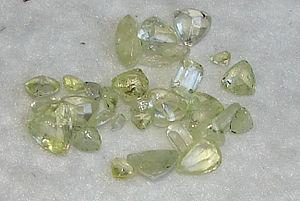
L’anglésite est une espèce minérale composée de sulfate naturel de plomb de formule PbSO₄, avec des traces de Ba et Cu. Elle se forme par oxydation de la galène dans les mines de plomb. Il s'agit d'un minéral très prisé des collectionneurs.